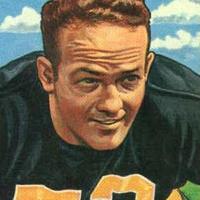
Age: 25